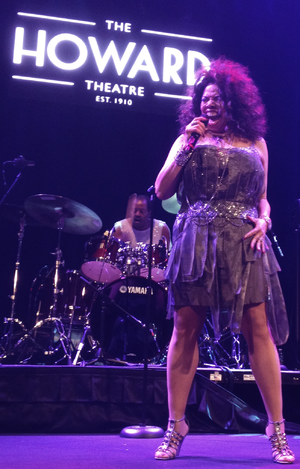
Mildred « Millie » Jackson, née le 15 juillet 1944 à Thomson, Géorgie, est une chanteuse américaine. Elle se distingue notamment par des textes humoristiques et très osés.